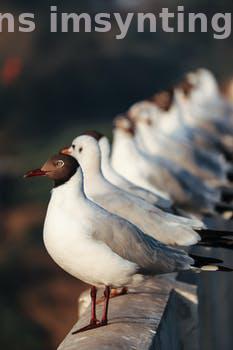
Label: Watermark